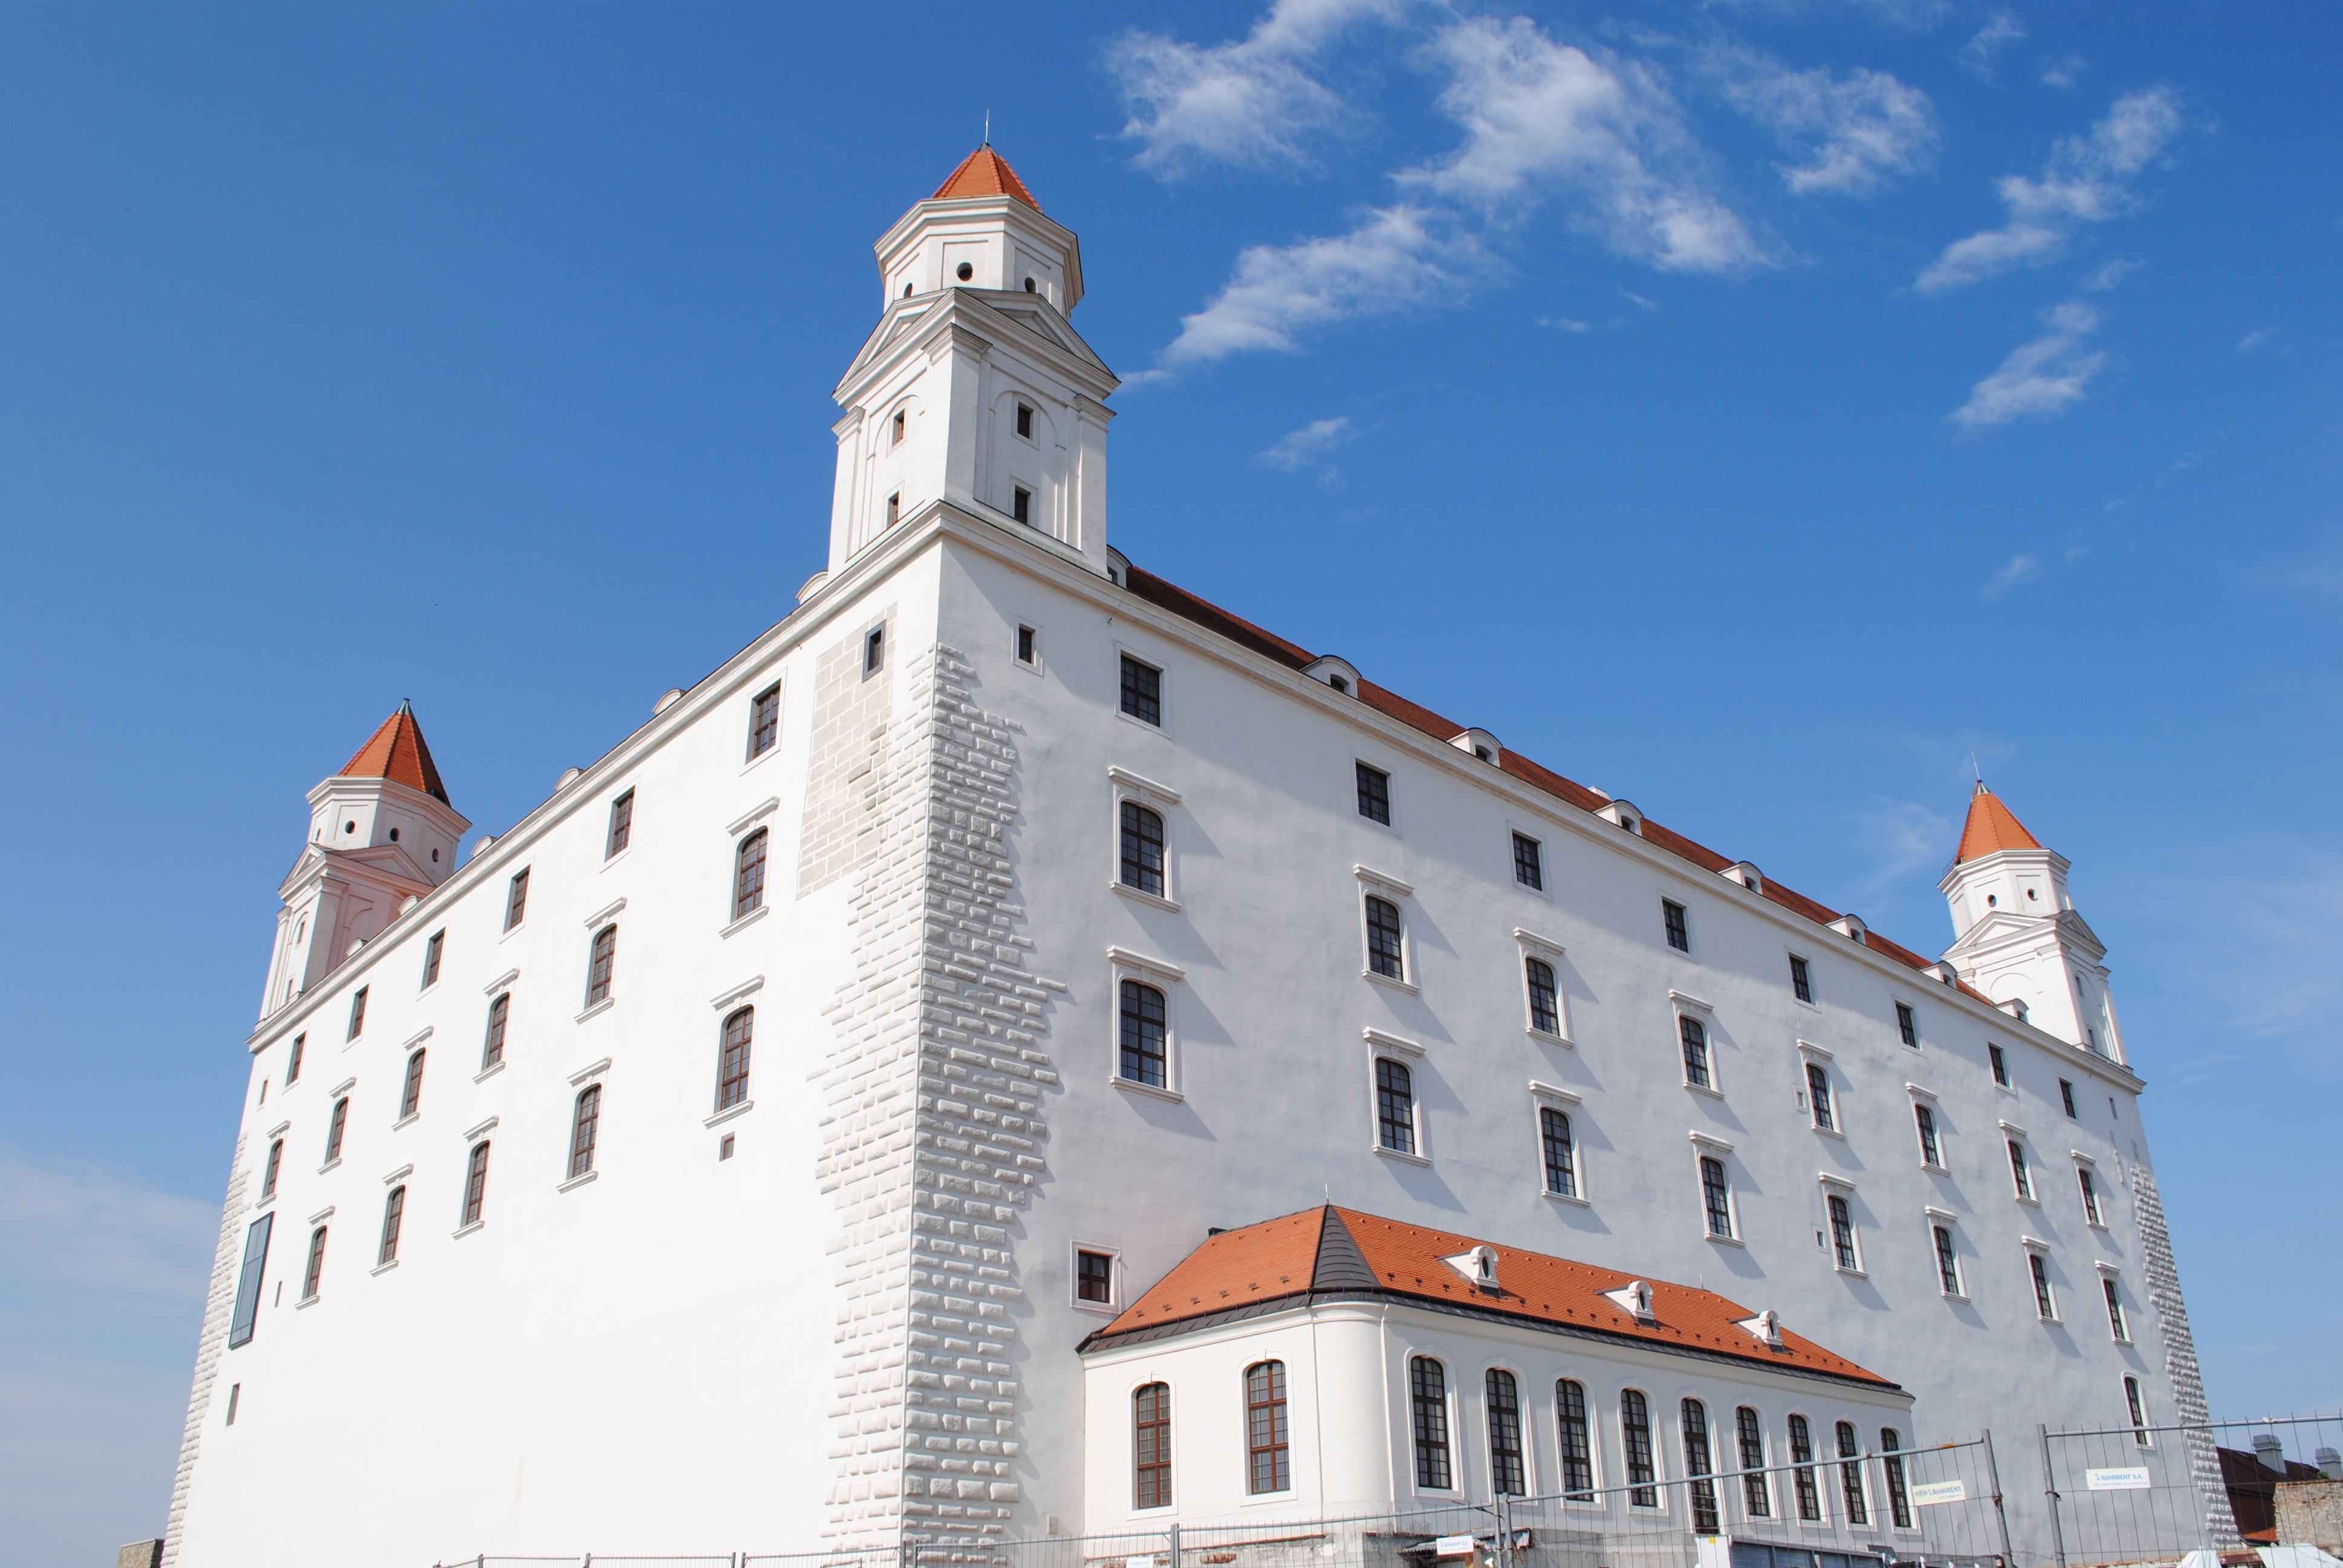
town, building, chateau, city, tower, castle, landmark, facade, bratislava, slovakia, tours